Tamil Nadu

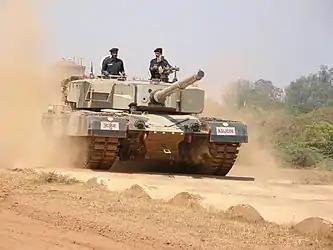
Arjun battle tanks are manufactured by AVANI in Chennai

Tamil Nadu is a major centre for music, art and dance in India. Chennai is called the cultural capital of South India. In the Sangam era, art forms were classified into: "iyal" (poetry), "isai" (music) and "nadakam" (drama). Bharatanatyam is a classical dance form that originated in Tamil Nadu and is one of the oldest dances of India. Other regional folk dances include Karakattam, Kavadi, Koodiyattam, Oyilattam, Paraiattam and Puravaiattam. The dance, clothing, and sculptures of Tamil Nadu exemplify the beauty of the body and motherhood. Koothu is an ancient folk art, where artists tell stories from the epics accompanied by dance and music.